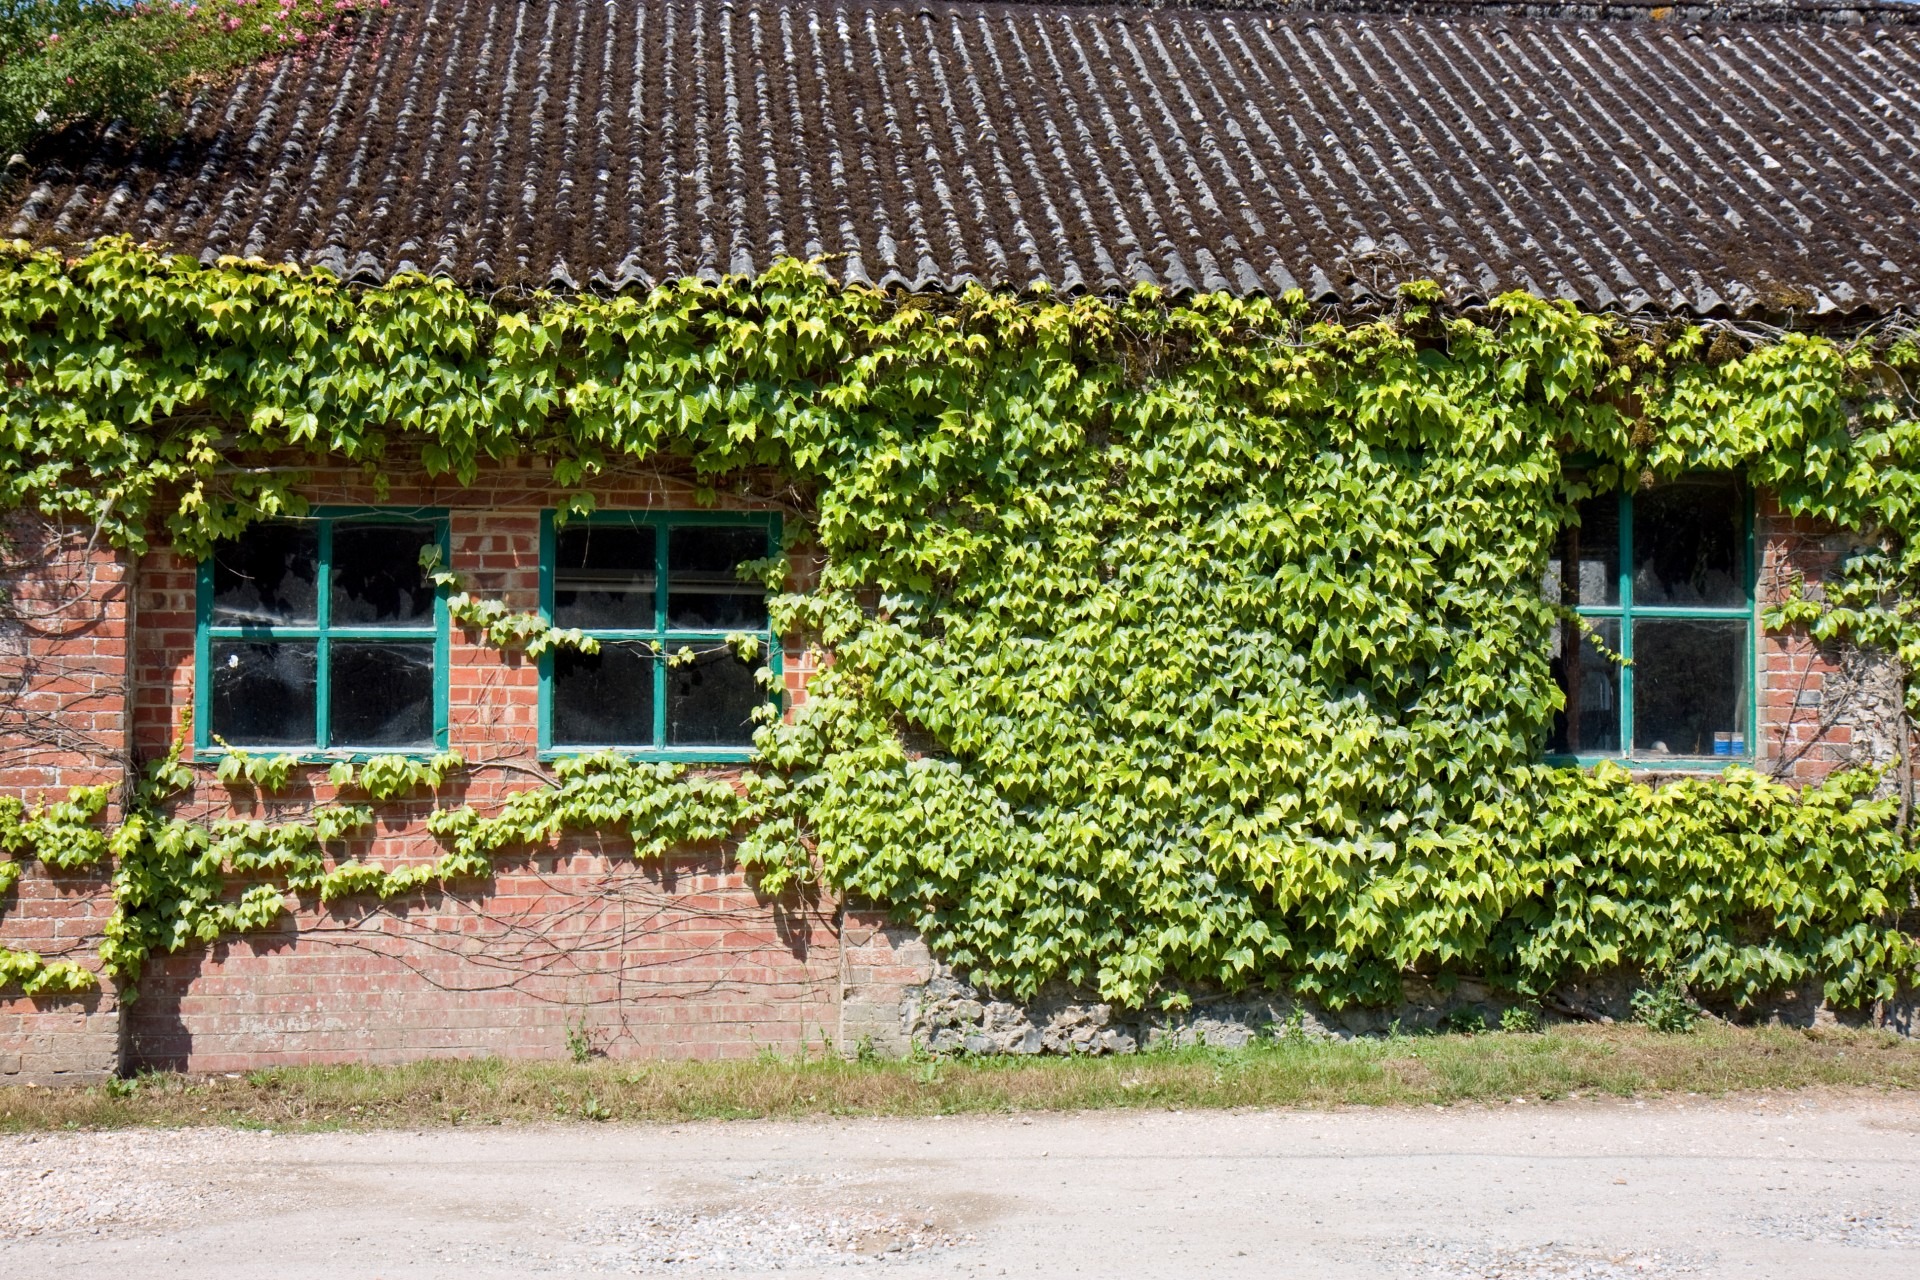
tree, plant, farm, house, flower, window, building, old, shed, hut, cottage, ivy, property, agriculture, garden, brick, windows, shrub, plantation, outbuilding, yard, outdoor structure